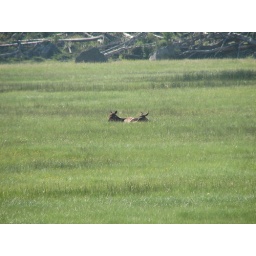
These female elk were resting in grass across the river